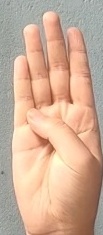
ASL sign: B